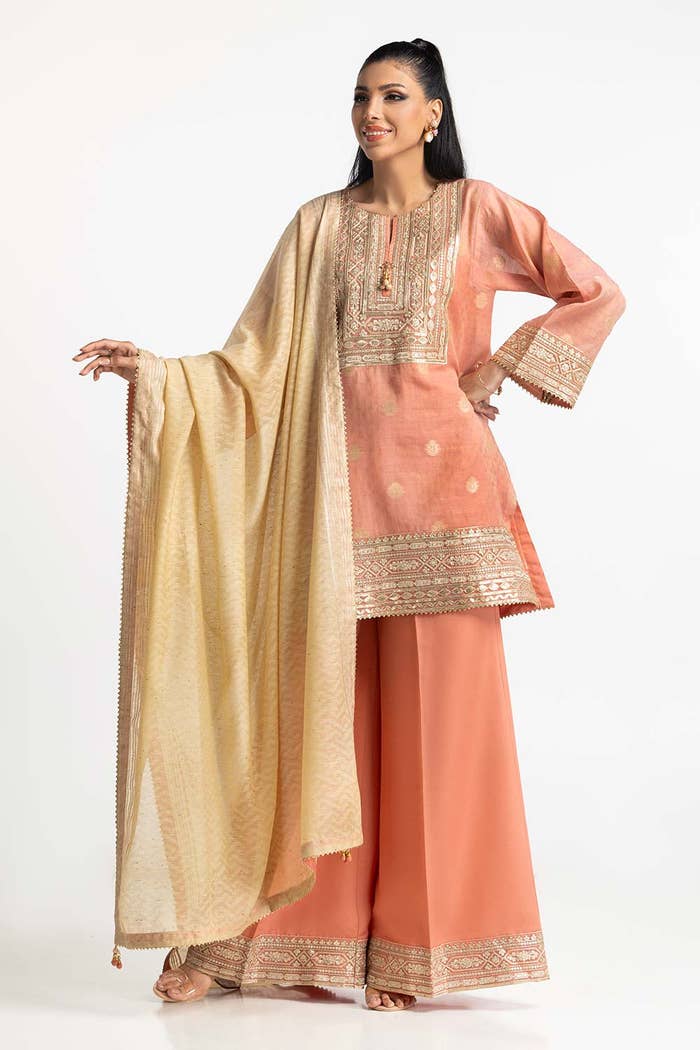
peach gold embroidered silk choli with